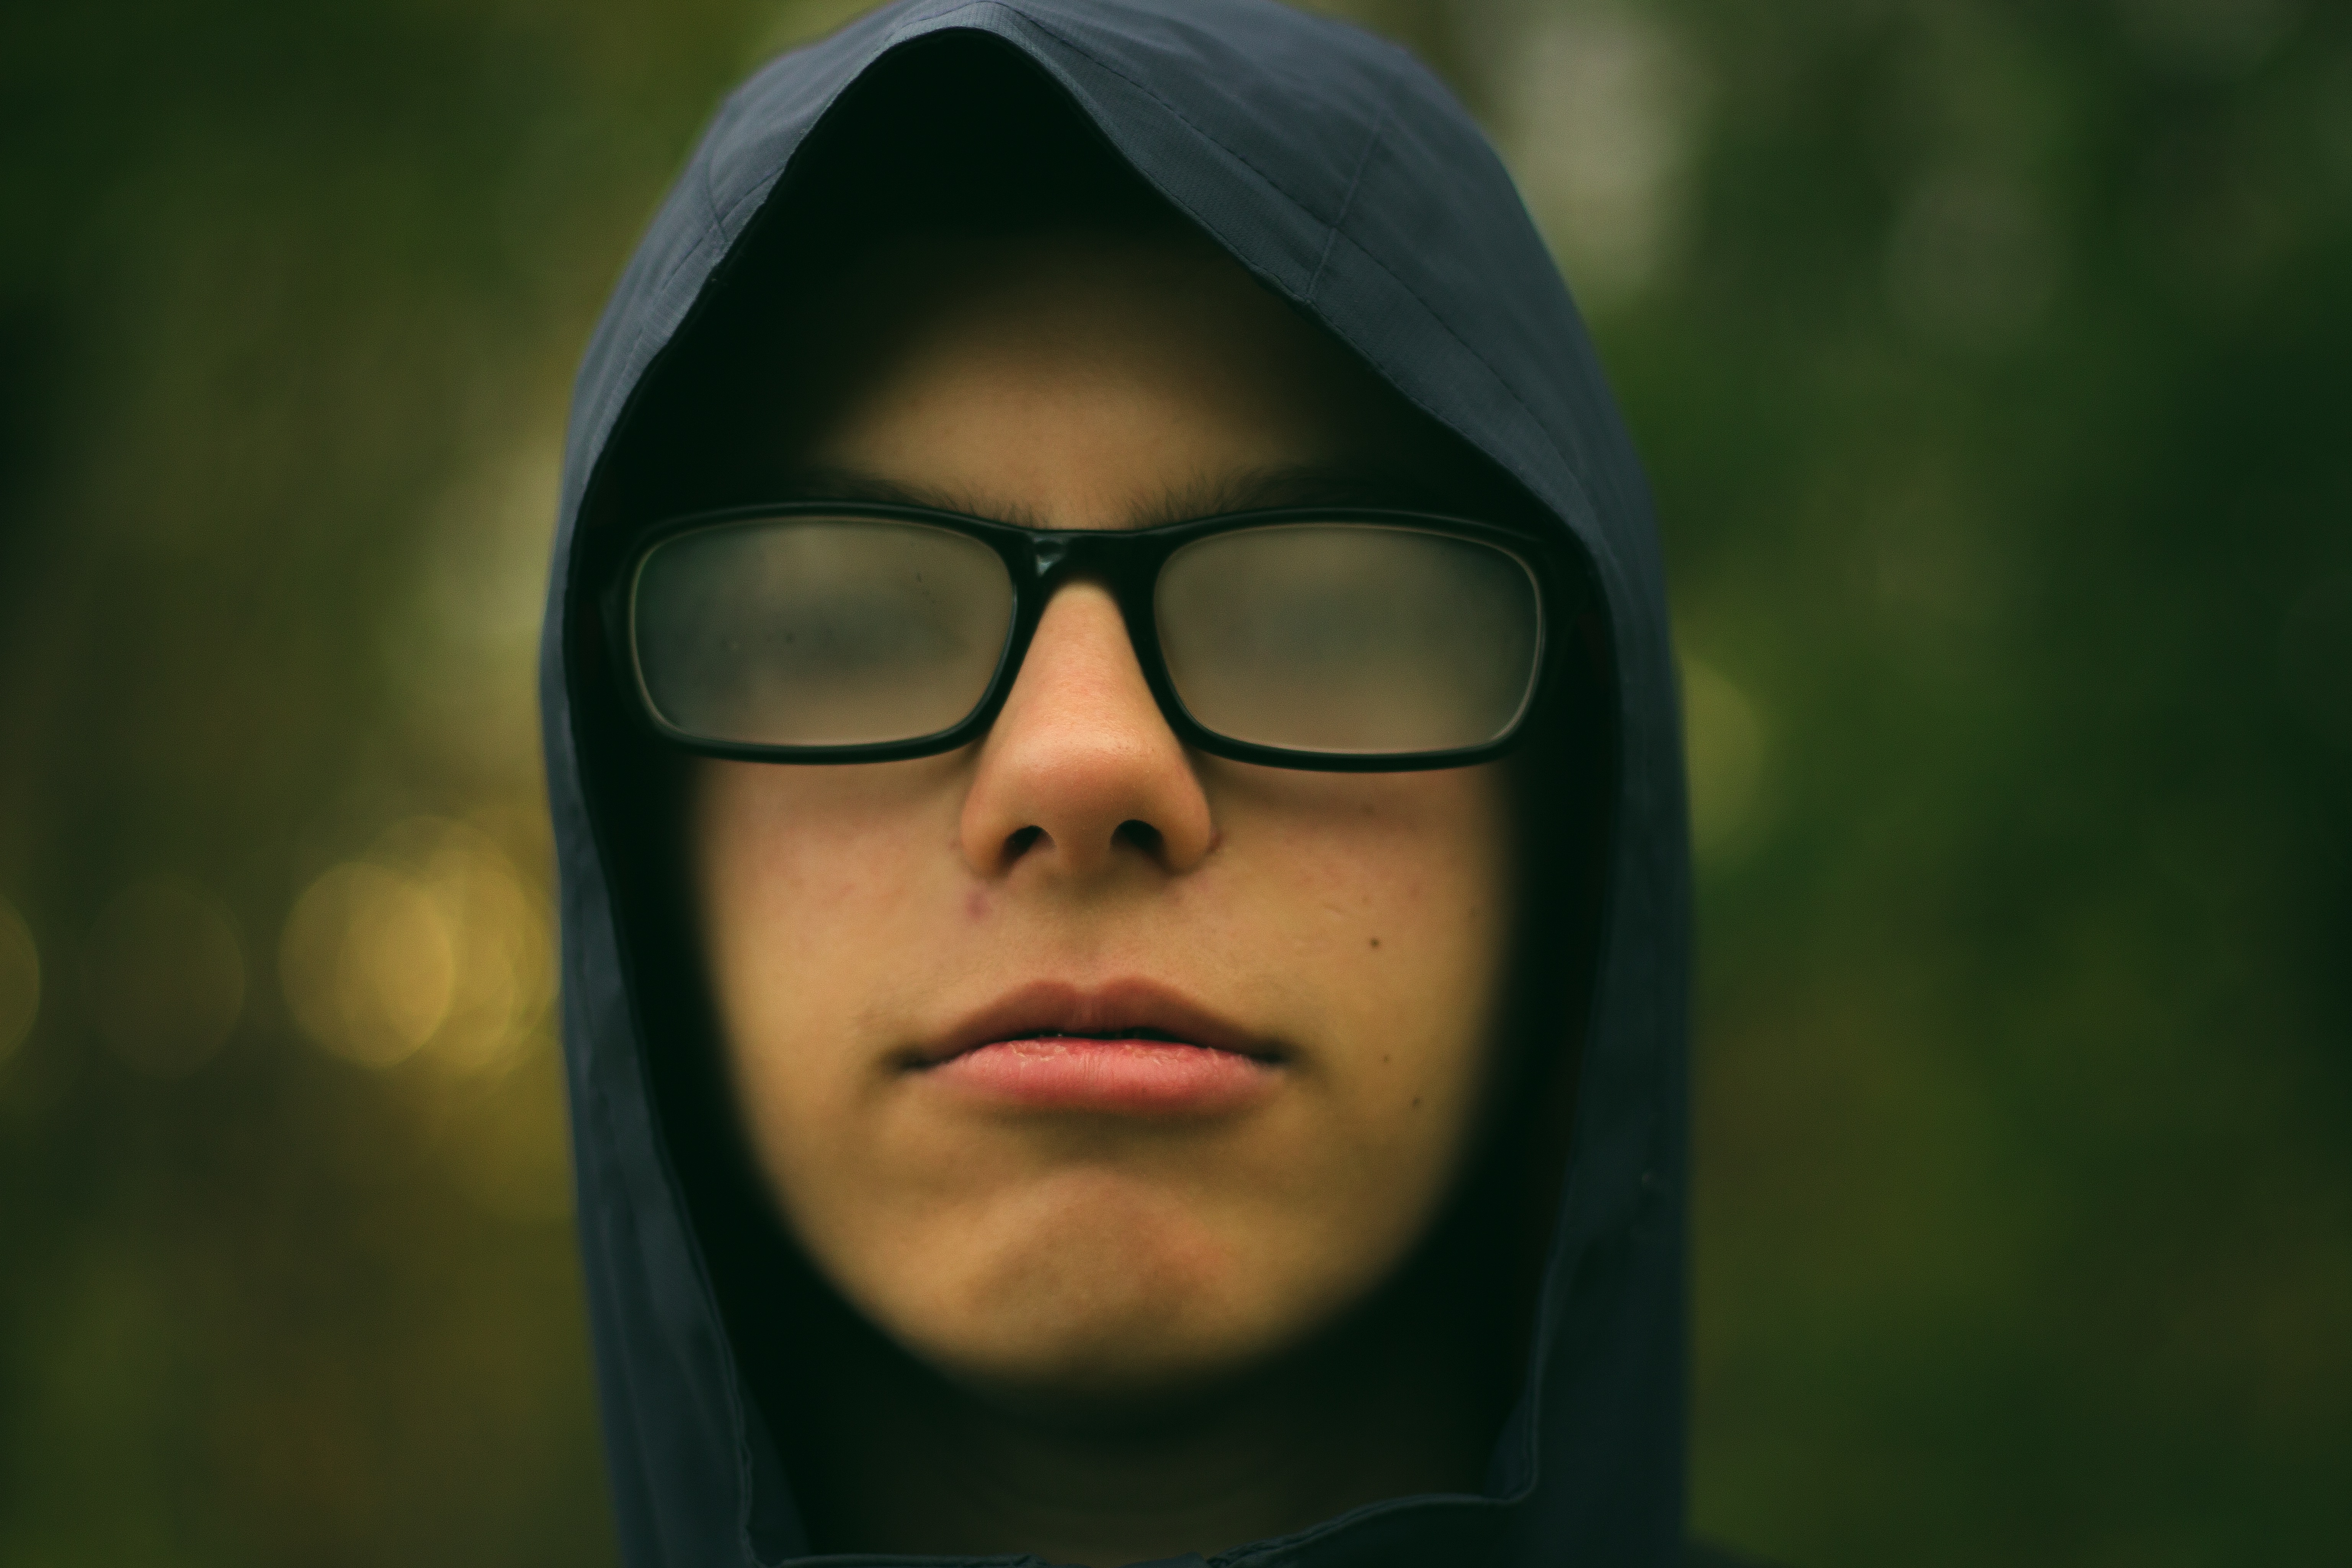
hair, fog, photography, portrait, spectacle, youth, color, darkness, hairstyle, hood, close up, face, nose, cool, sunglasses, eye, glasses, head, eyewear, beauty, emotion, portrait photography, facial hair, vision care